2008 USC Trojans football team

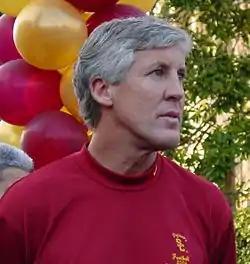
Pete Carroll Head Coach

Nearly the entire USC coaching staff returned from the 2007 season, with the only change being a different Graduate Assistant working with the secondary.